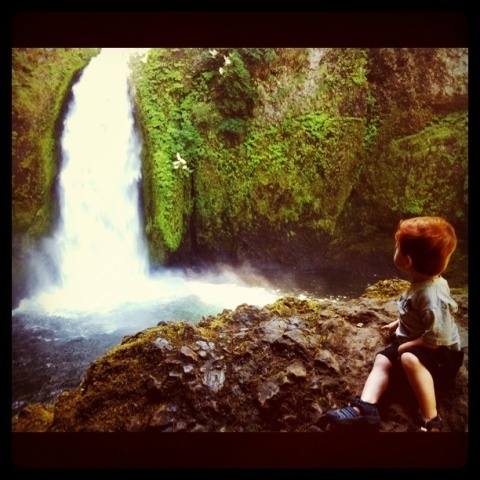
Label: not_food